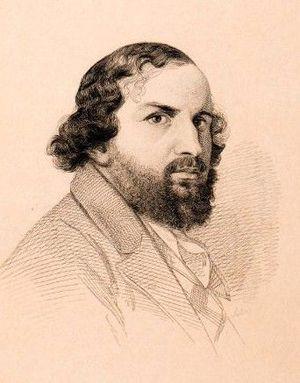
Ferdinand Hiller est un compositeur, chef d'orchestre et professeur de musique allemand, né à Francfort-sur-le-Main le 24 octobre 1811 et mort à Cologne le 11 mai 1885.